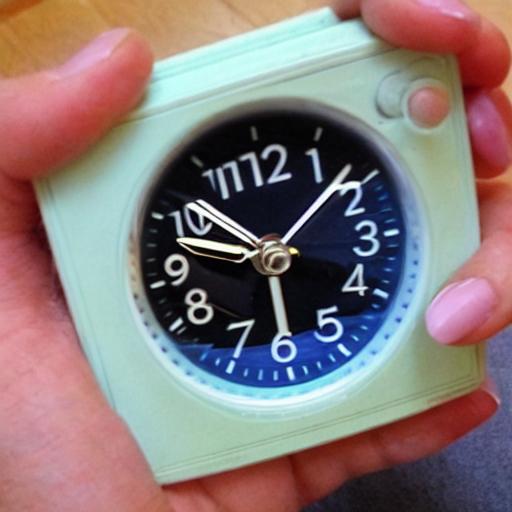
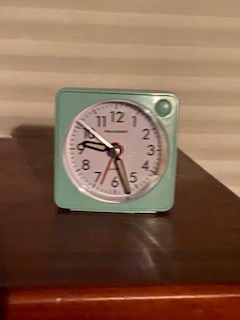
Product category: clock
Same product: no